Pedro Galván (footballer)

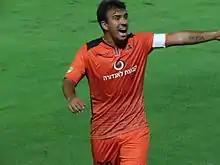
Galván playing for Bnei Yehuda in 2015

Pedro Joaquín Galván (born 18 August 1985) is an Argentine professional footballer who plays as an attacking midfielder.